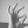
ASL letter: F